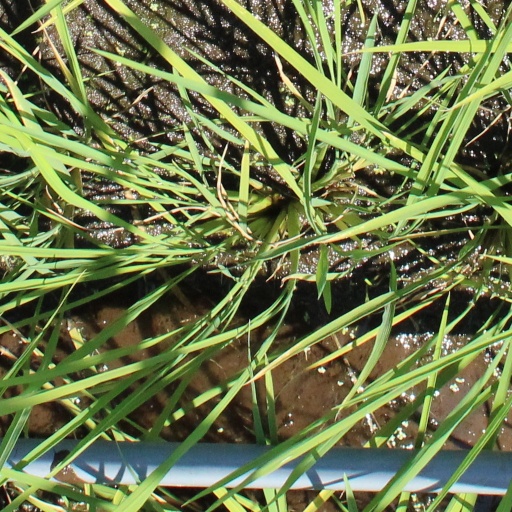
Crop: rice